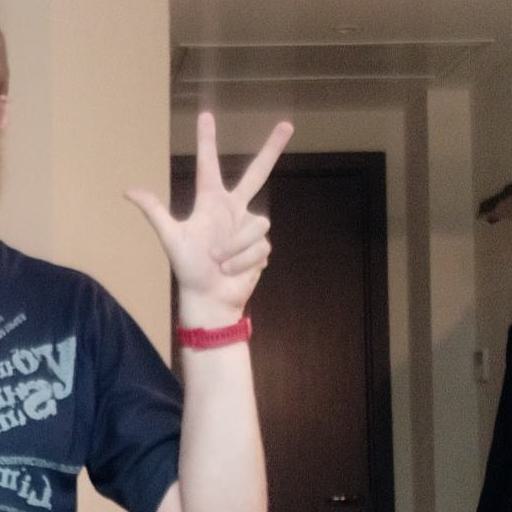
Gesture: three2